Egypt

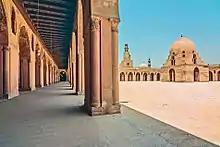

The Byzantines were able to regain control of the country after a brief Sasanid Persian invasion early in the 7th century amidst the Byzantine–Sasanian War of 602–628 during which they established a new short-lived province for ten years known as Sasanian Egypt, until 639–42, when Egypt was invaded and